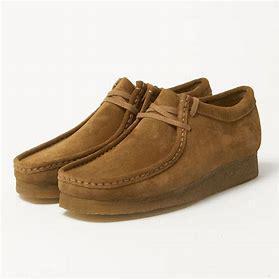
Brand: Clarks
Model: Originals Clarks Originals Wallabee